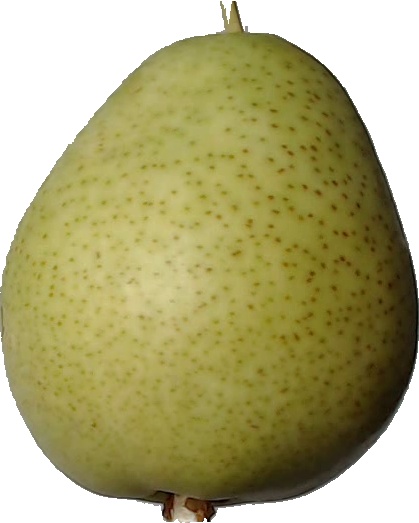
Label: pear_1